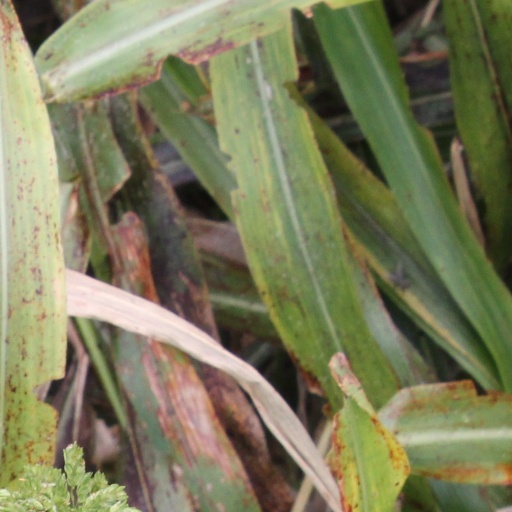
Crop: sorghum